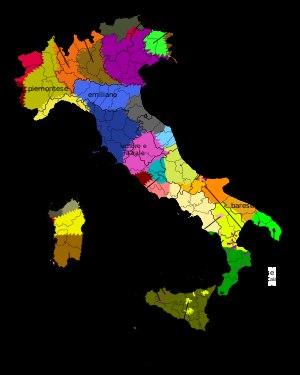
Le tiburtino est un dialecte italien principalement parlé dans la région entourant la ville de Tivoli et les montagnes environnantes.
L'italien est une langue appartenant au groupe des langues romanes de la famille indo-européenne. Il existe un très grand nombre de dialectes italo-romans.
Le romanesco est un dialecte romain parlé en Italie dans la région de Rome. Il a été dès le XVIᵉ siècle influencé par le florentin.
Les parlers gallo-italiques sont des parlers romans dans le nord de l’Italie et en Suisse. Ils sont, au sein de la famille des langues indo-européennes, intermédiaires entre les groupes gallo-roman et italo-roman des langues romanes occidentales.